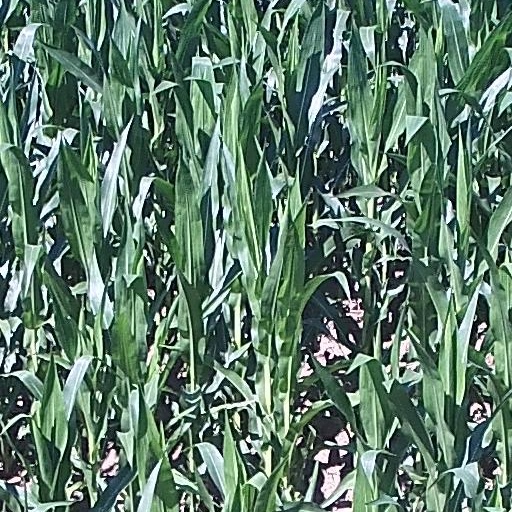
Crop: maize; corn